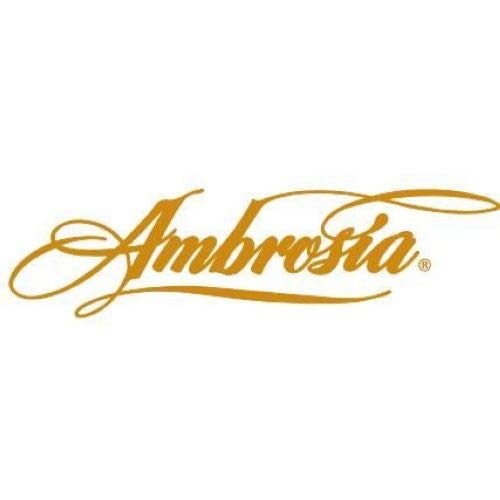
Item Name: Ambrosia Elite Bittersweet Chocolate Coating, 10 Pound -- 1 each.
Product Description: Whether youre looking for coatings, cocoas, chips or chunks, youll find the flavor to make sweet tooths happy in our line of Ambrosia products. As the worlds premier cocoa and chocolate maker, we pride ourselves on providing consistent-quality products to boost your business and keep your customers coming back for more. For moulding and dessert garnishes, as toppings, or in your best baked goods, our cocoas and chocolate add appeal to any dish with a rainbow of flavors and shapes. The Ambrosia selection features products in a variety of flavors, colors, fineness, melting points and sizes to suit your needs. Please contact us to find out more about our cocoa and chocolate.
Value: 160.0
Unit: Ounce

Price: 99.77